1971 Dhaka University massacre

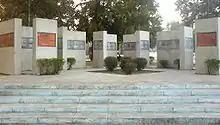
Monument in honour of those killed at Dhaka University. Located at Mol Chottor DU.

1971 Dhaka University massacre was the mass murder of students and faculty at the University of Dhaka in East Pakistan (present Bangladesh) by the Pakistan Army, at the beginning of what would become the Bangladesh War of Independence. In March 1971, the Pakistan Army Eastern Wing Commander Tikka Khan launched Operation Searchlight on the orders of Yahya Khan to crush the Bengali nationalist movement. As part of the operation, the army launched an assault on the university campus. It is the deadliest attack on a university in history.